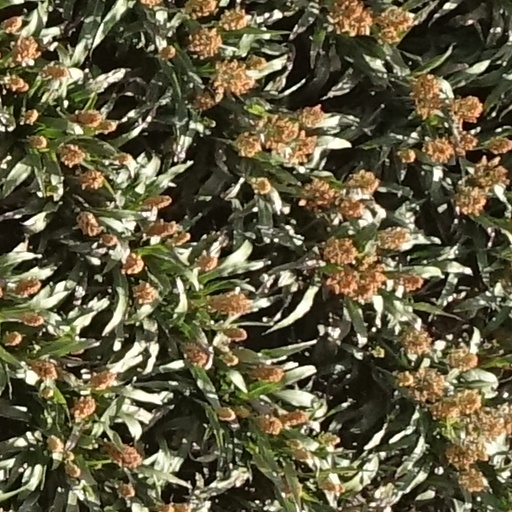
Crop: sorghum